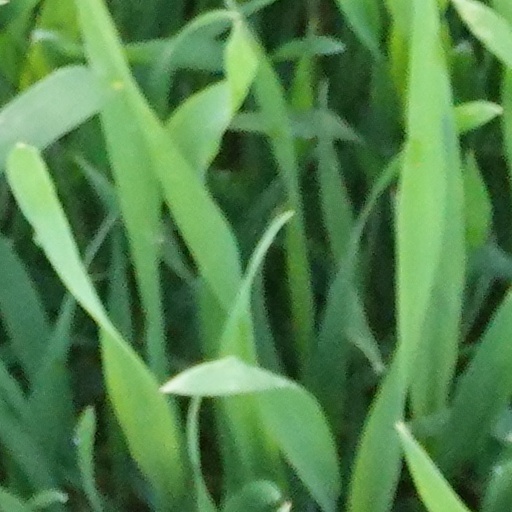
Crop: wheat